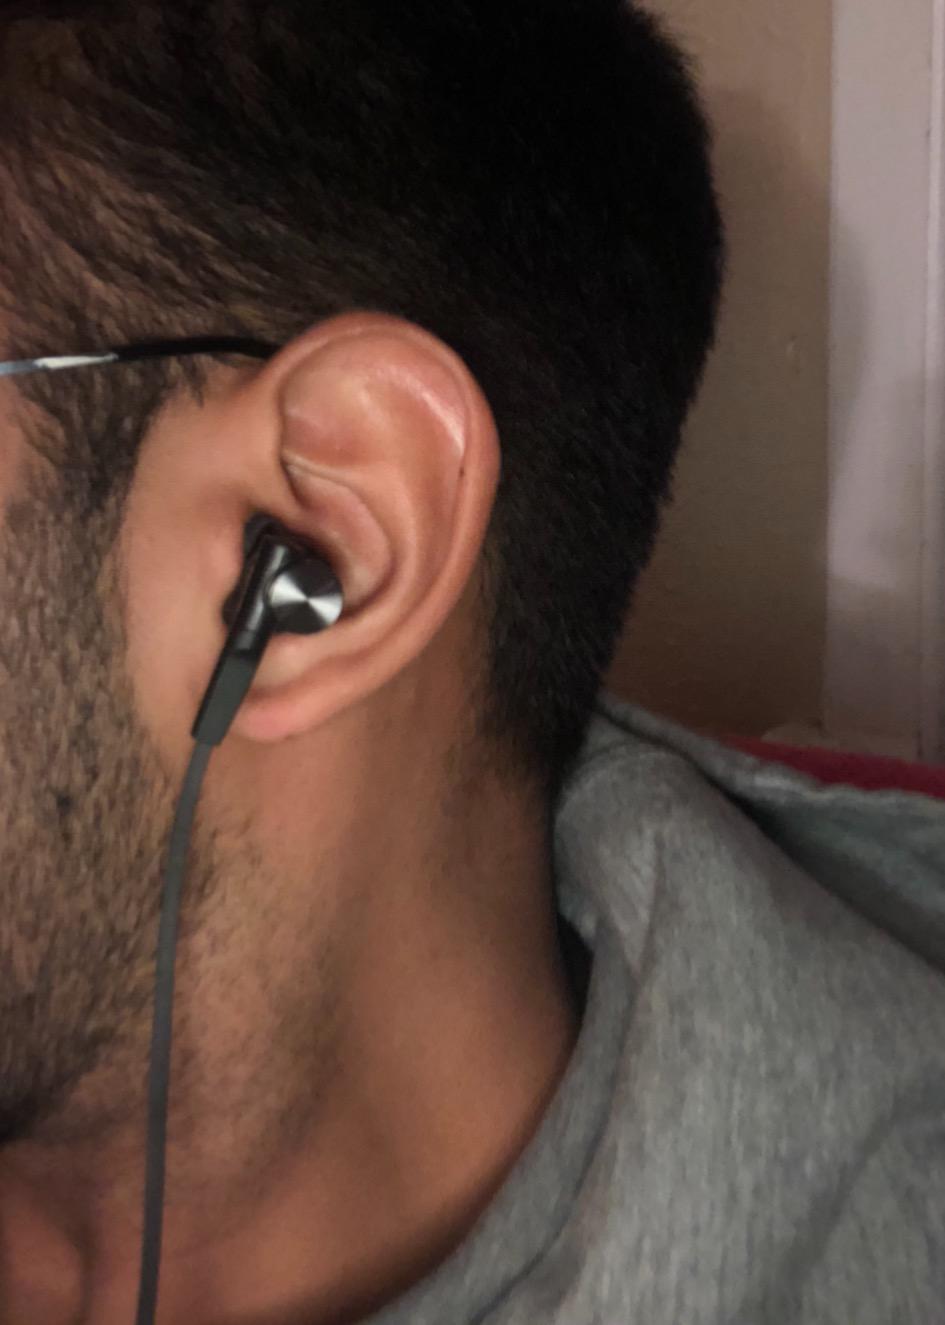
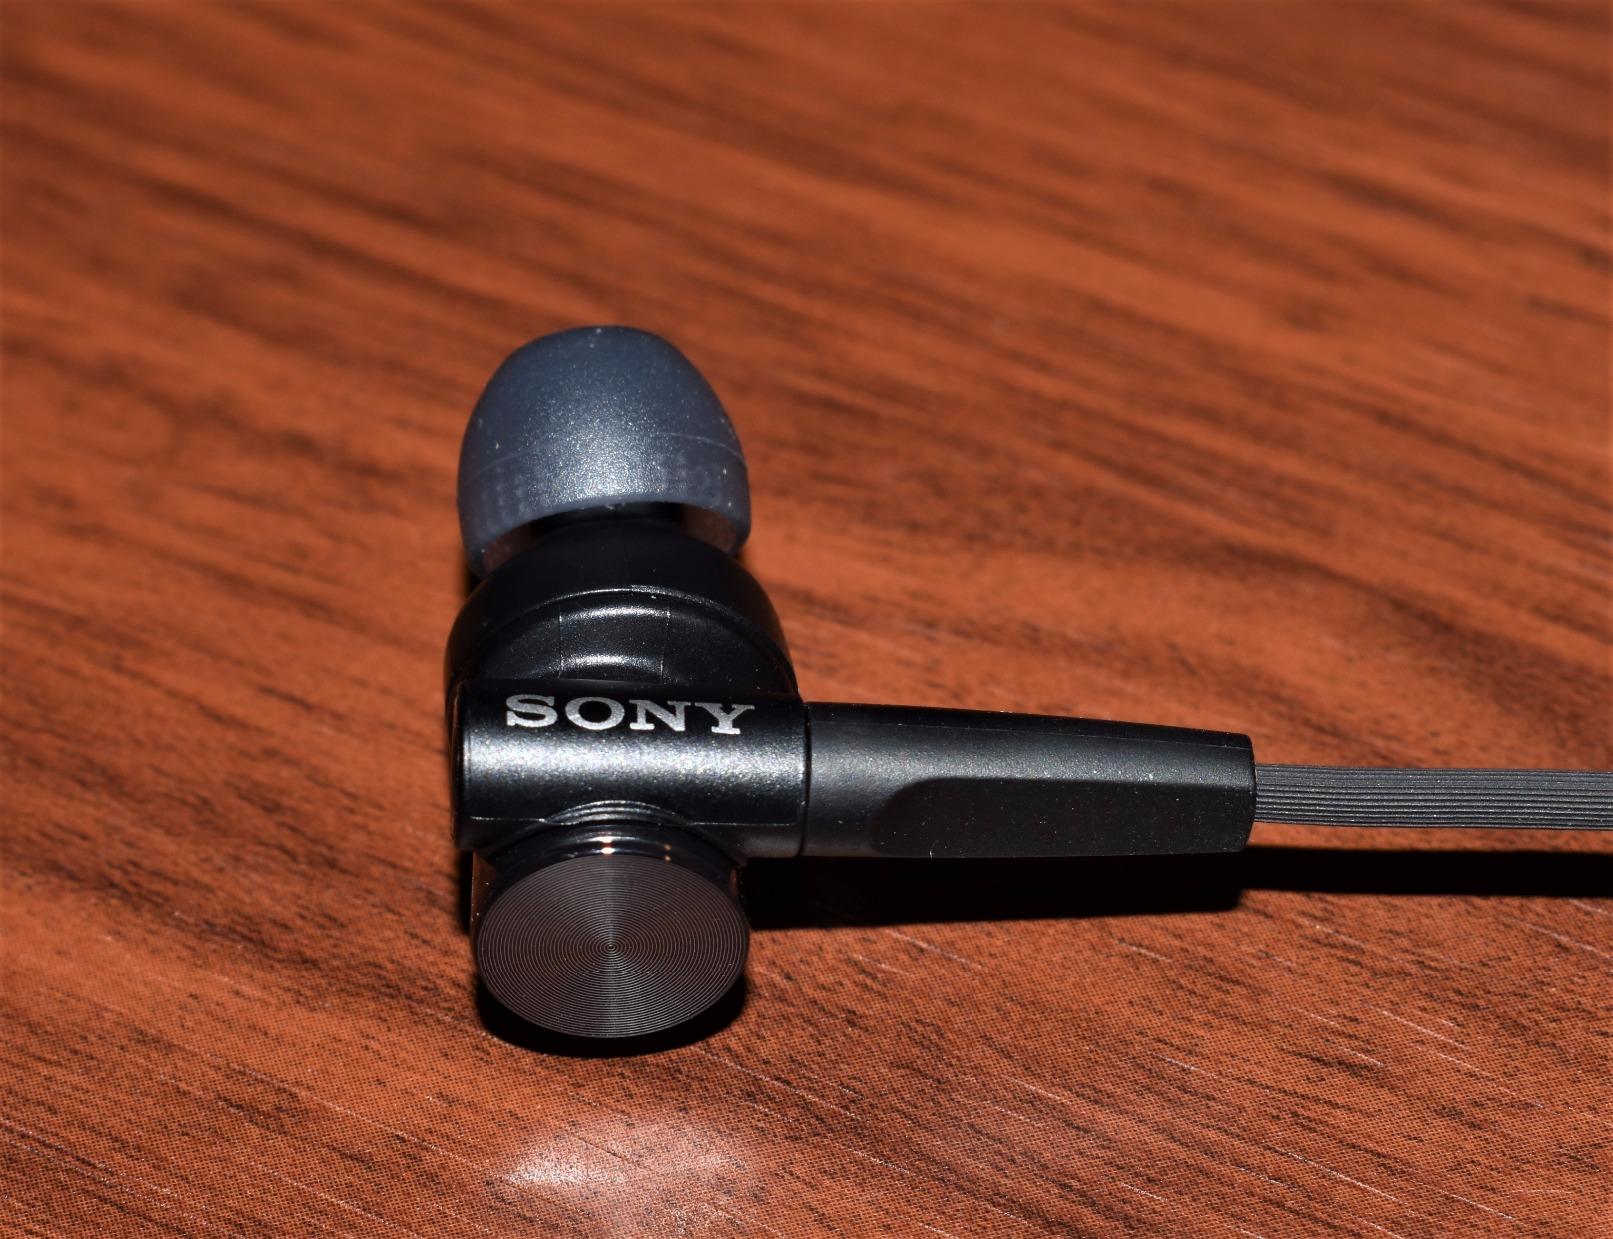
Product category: headphones
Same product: yes